Ring culture

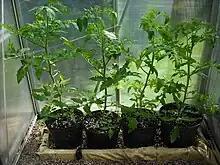
Tomato plants using ring culture. There is water inside the frame with gravel.

Ring culture is a method of cultivating tomato plants. Tomato plants are grown in a bottomless pot, a "ring", and the pot is partially submerged in a tray of water. It is perhaps best described as Two Zone Culture. The gardener aims to have one layer or zone of roots in a container (bottomless pot) and a second layer or zone of roots in some permeable material like gravel, sand or coarse ashes below. Ring culture forces the plants to develop two root systems: one which will absorb the nutrients contained in the soil and another which will absorb the water from the tray. It enables a gardener to grow an excellent group of tomatoes in shallow soil. It is used in greenhouses largely for tomatoes and enables a heavy crop to be grown above, for instance, a gravel path or an ash bed.